History of rail transport in Canada

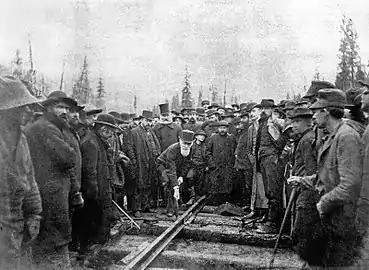
Ceremonial driving of the Canadian Pacific Railway's last spike at Craigellachie, British Columbia in 1885.

Canadian Confederation was in part brought about by the railways. The local governments had all but emptied their treasuries building railways, and a new and more stable method of financing them was required. It was also believed that union would allow for the needed construction of railroads linking British North America. The Maritimes joined largely because of promises to build the Intercolonial Railway, and British Columbia only because of a promise to build a transcontinental railroad.